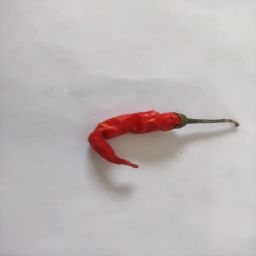
Crop: Chile Pepper
Quality: Dried